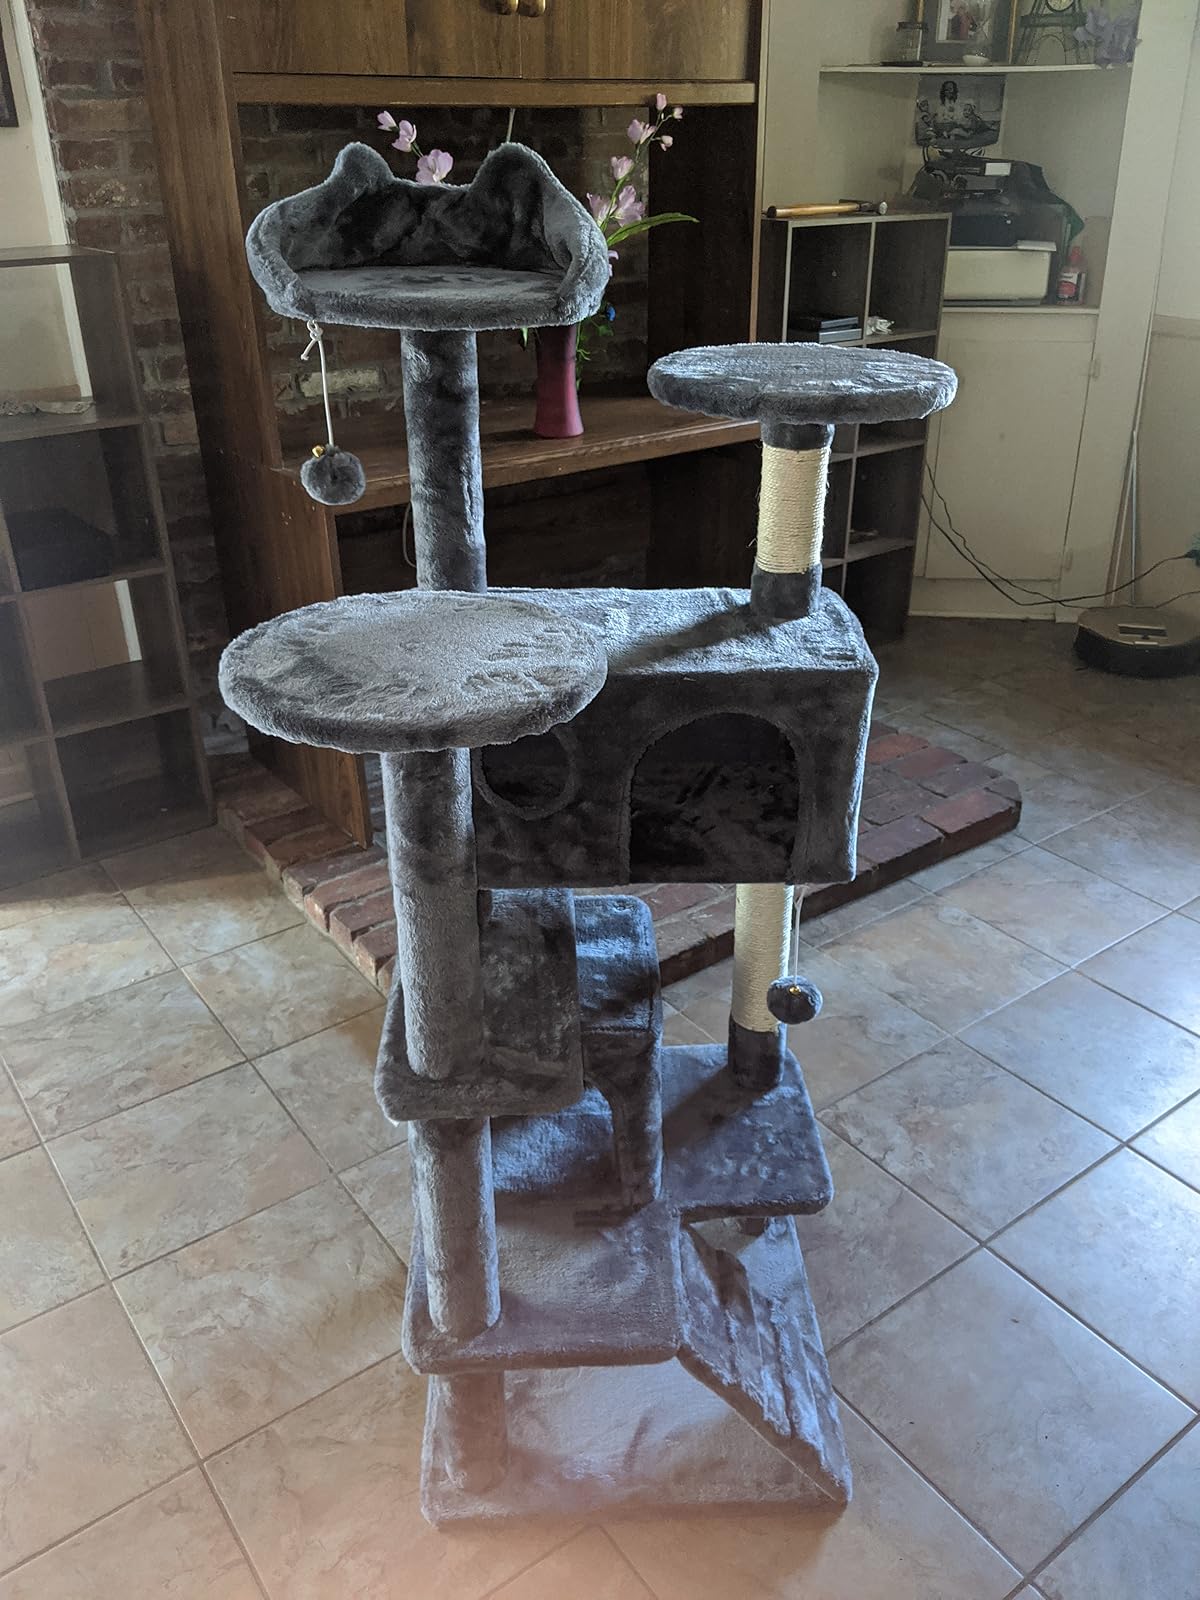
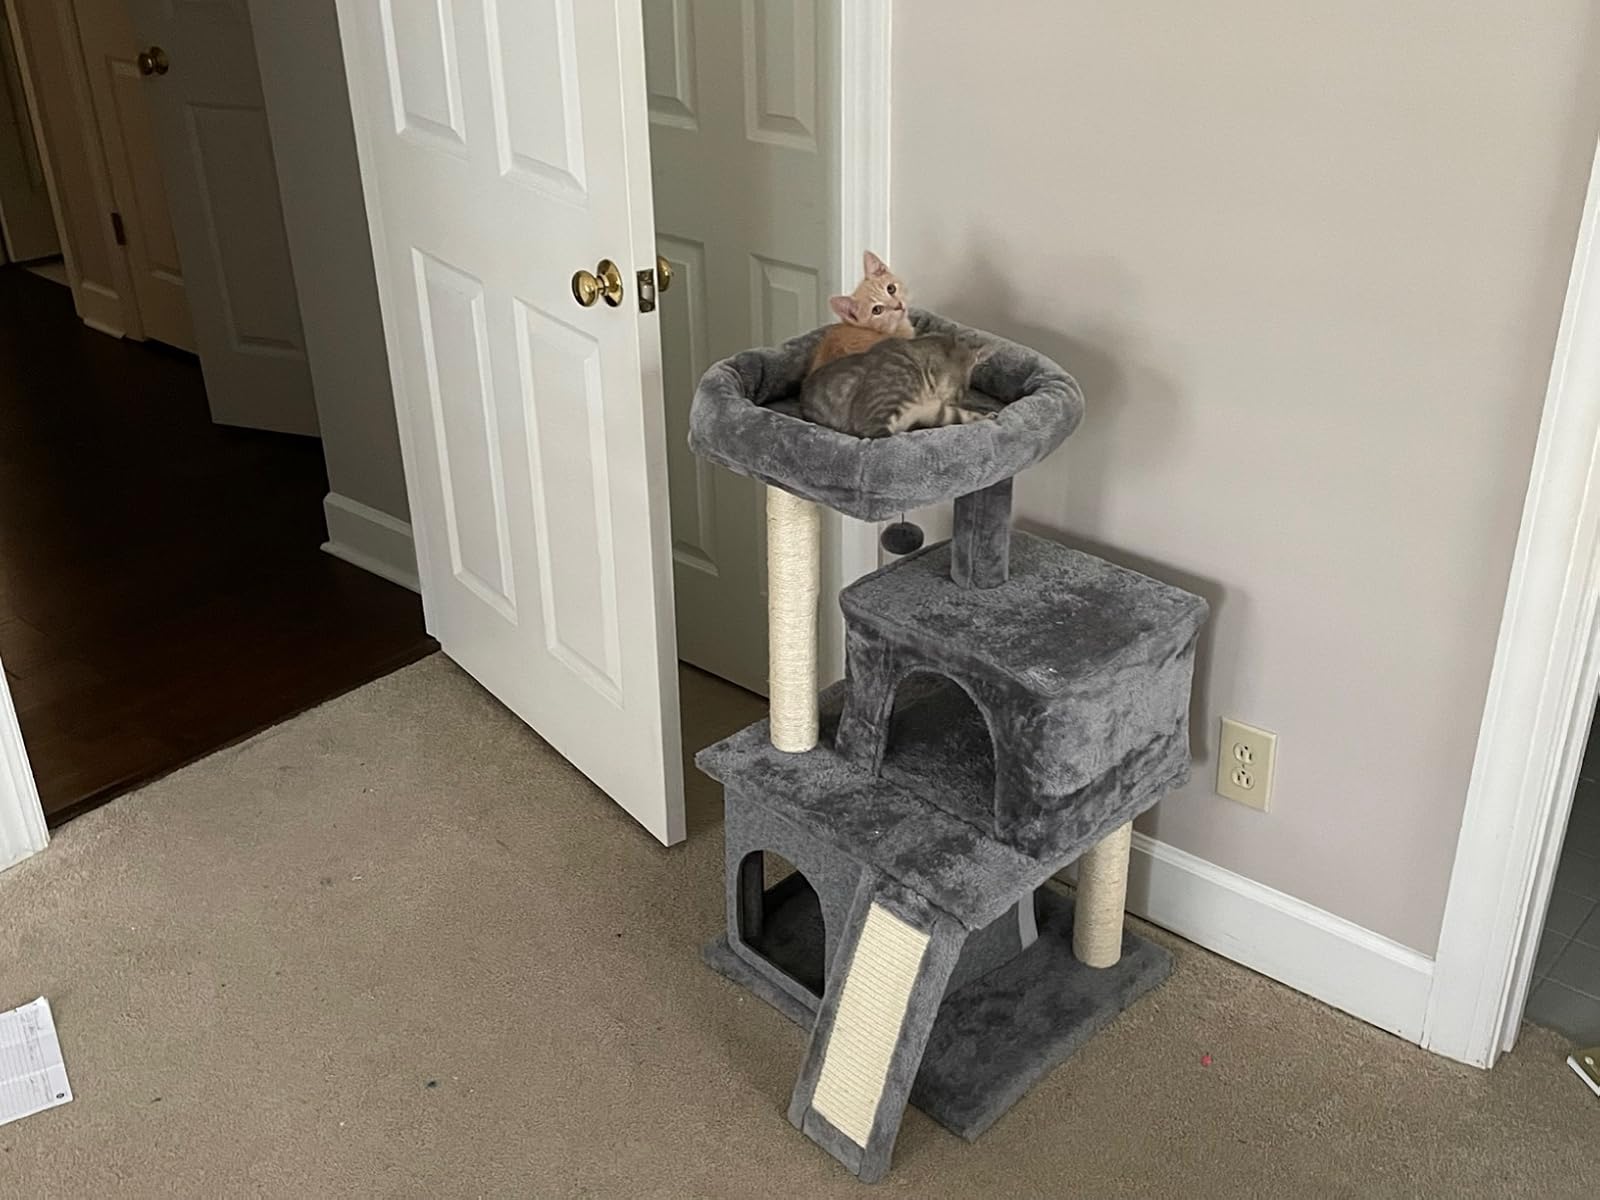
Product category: items_cat tree
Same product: no